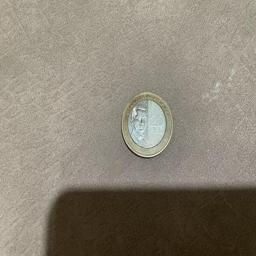
Label: 20_New_Front